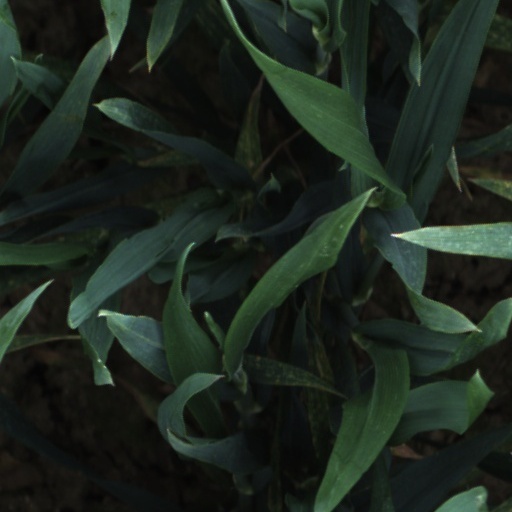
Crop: wheat